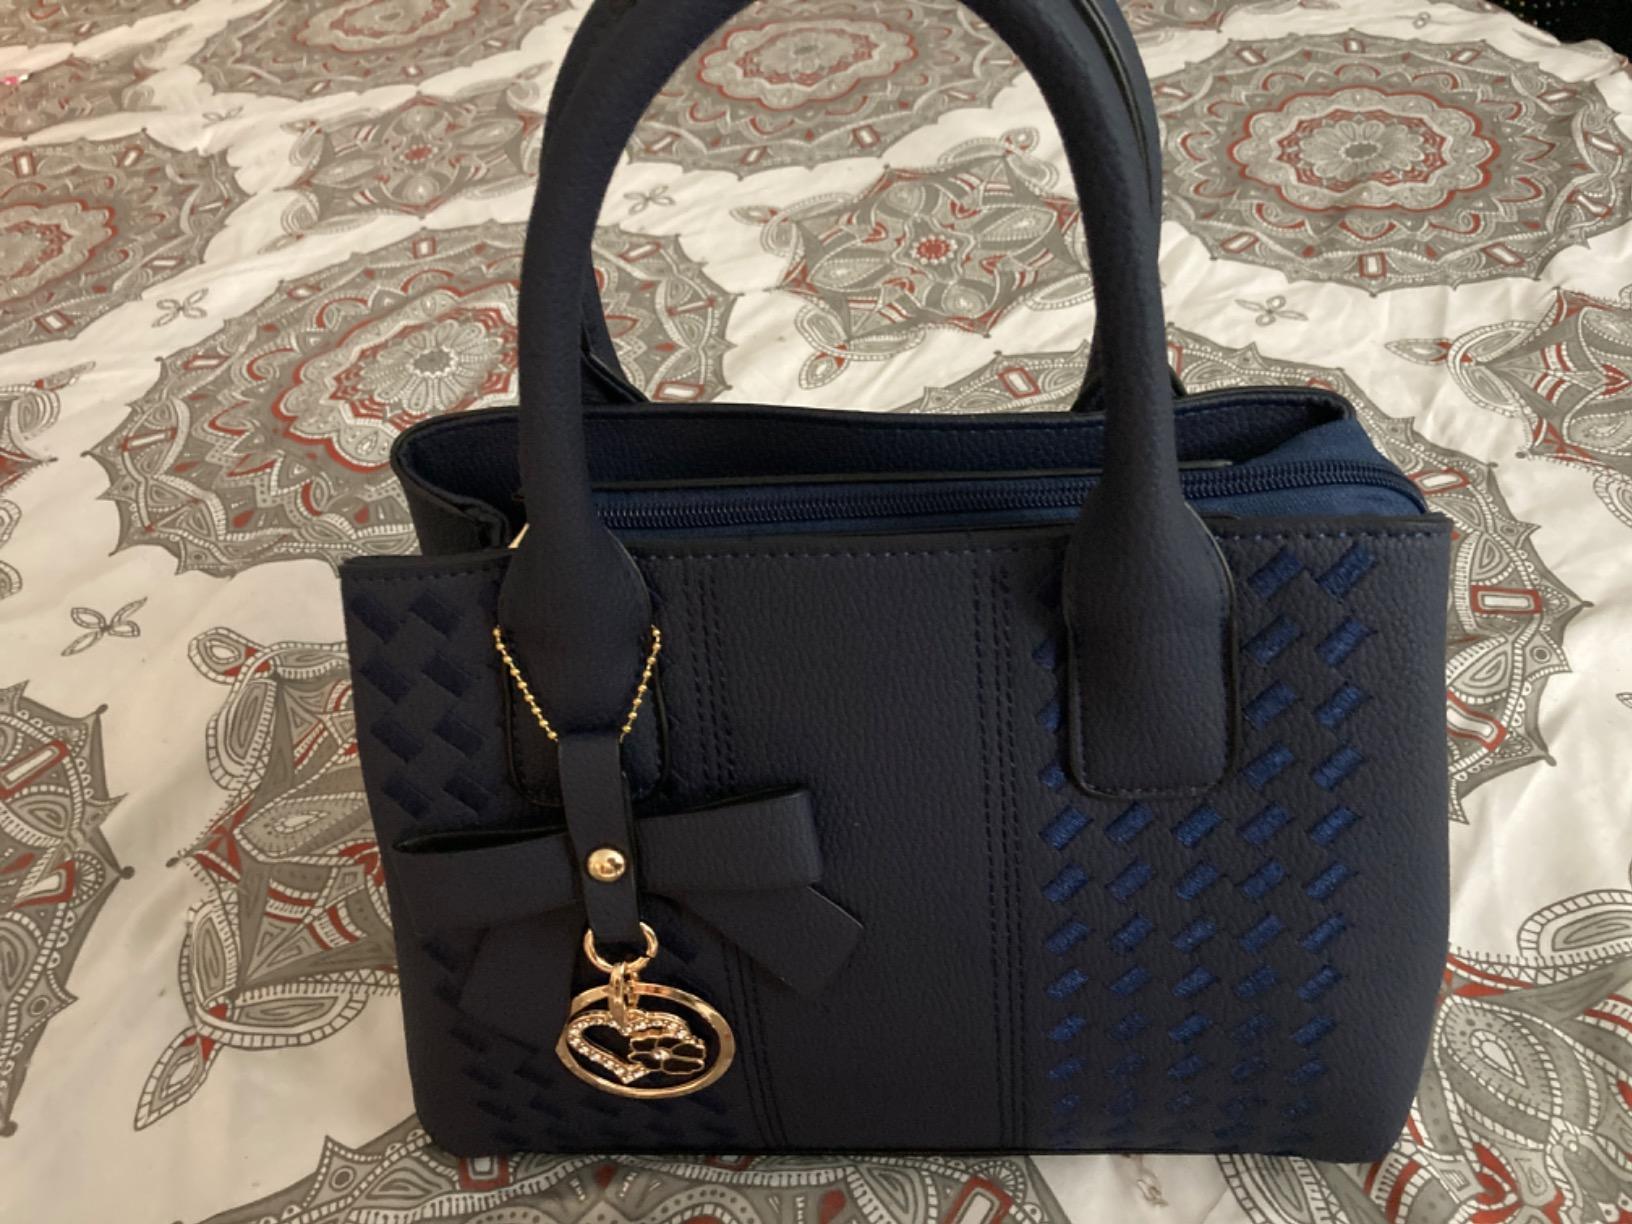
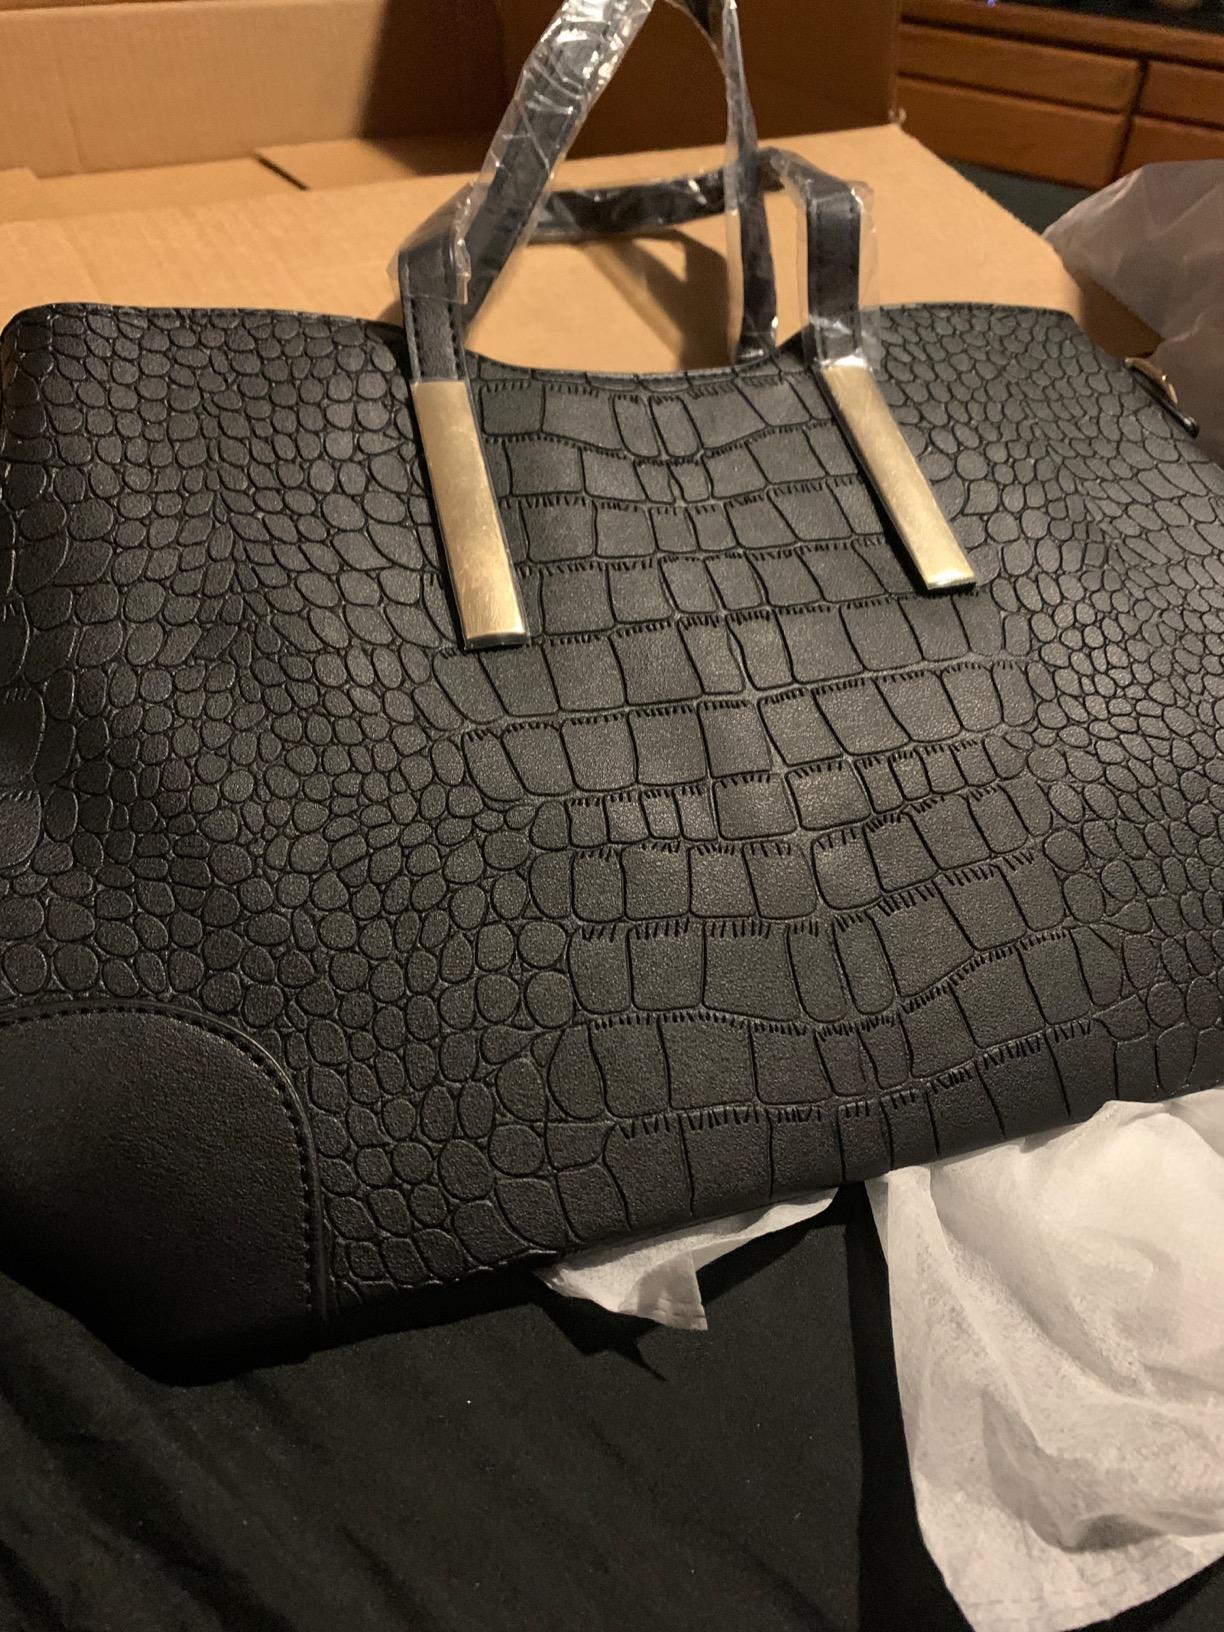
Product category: accessories_handbag
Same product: no